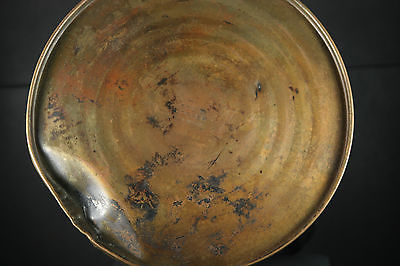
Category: kettle